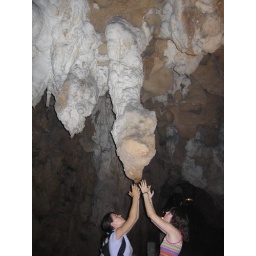
The rock formation of Chinese male fertility, also known by its Chinese name-- Long Wang.